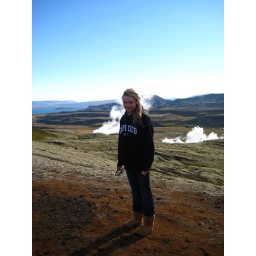
the hot water beneath the ground let out steam.. it was quite interesting..